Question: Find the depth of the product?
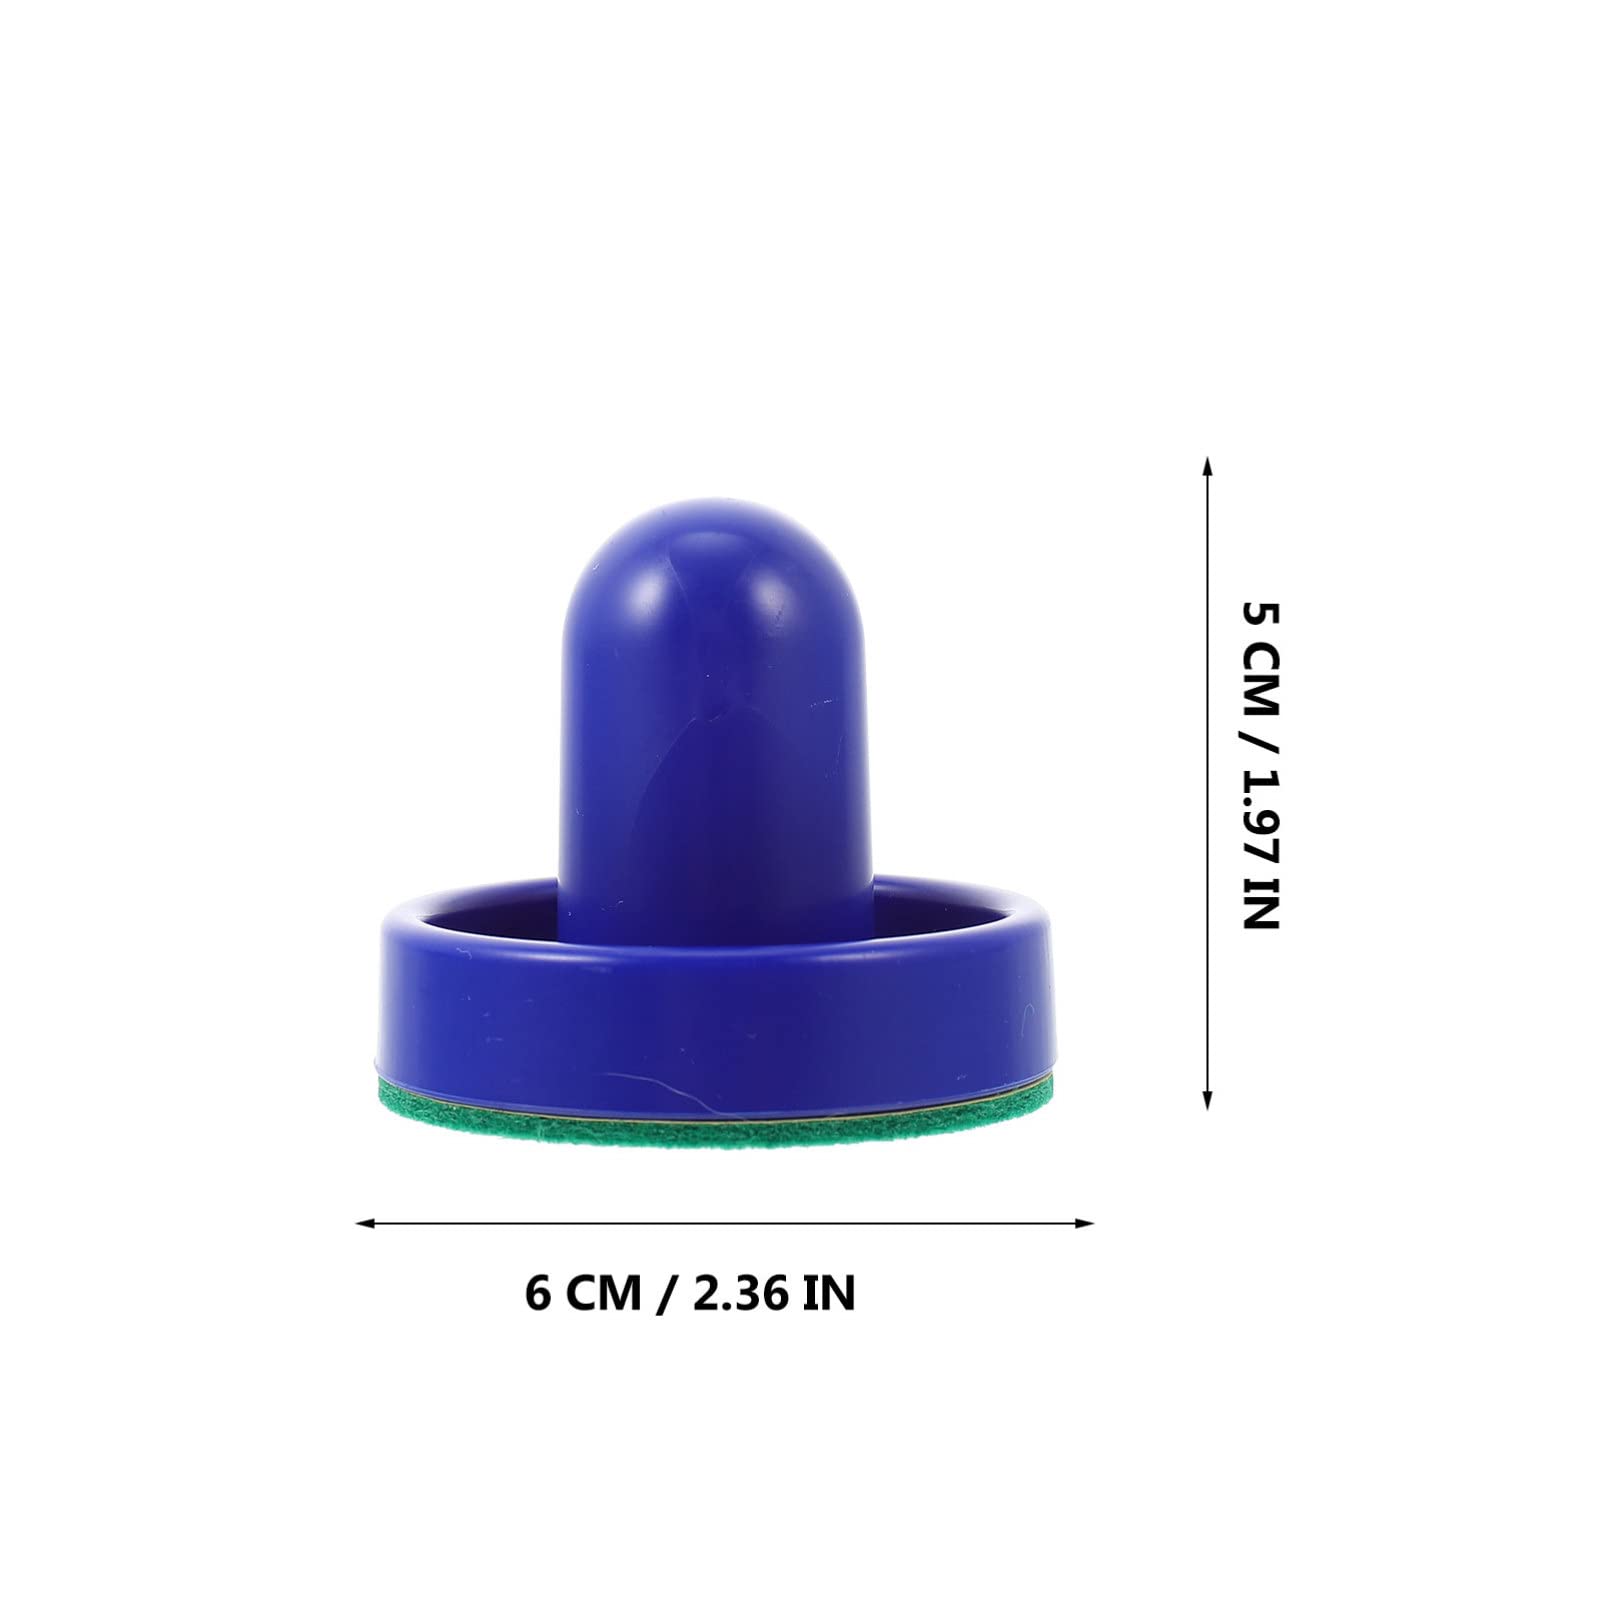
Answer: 6.0 centimetre